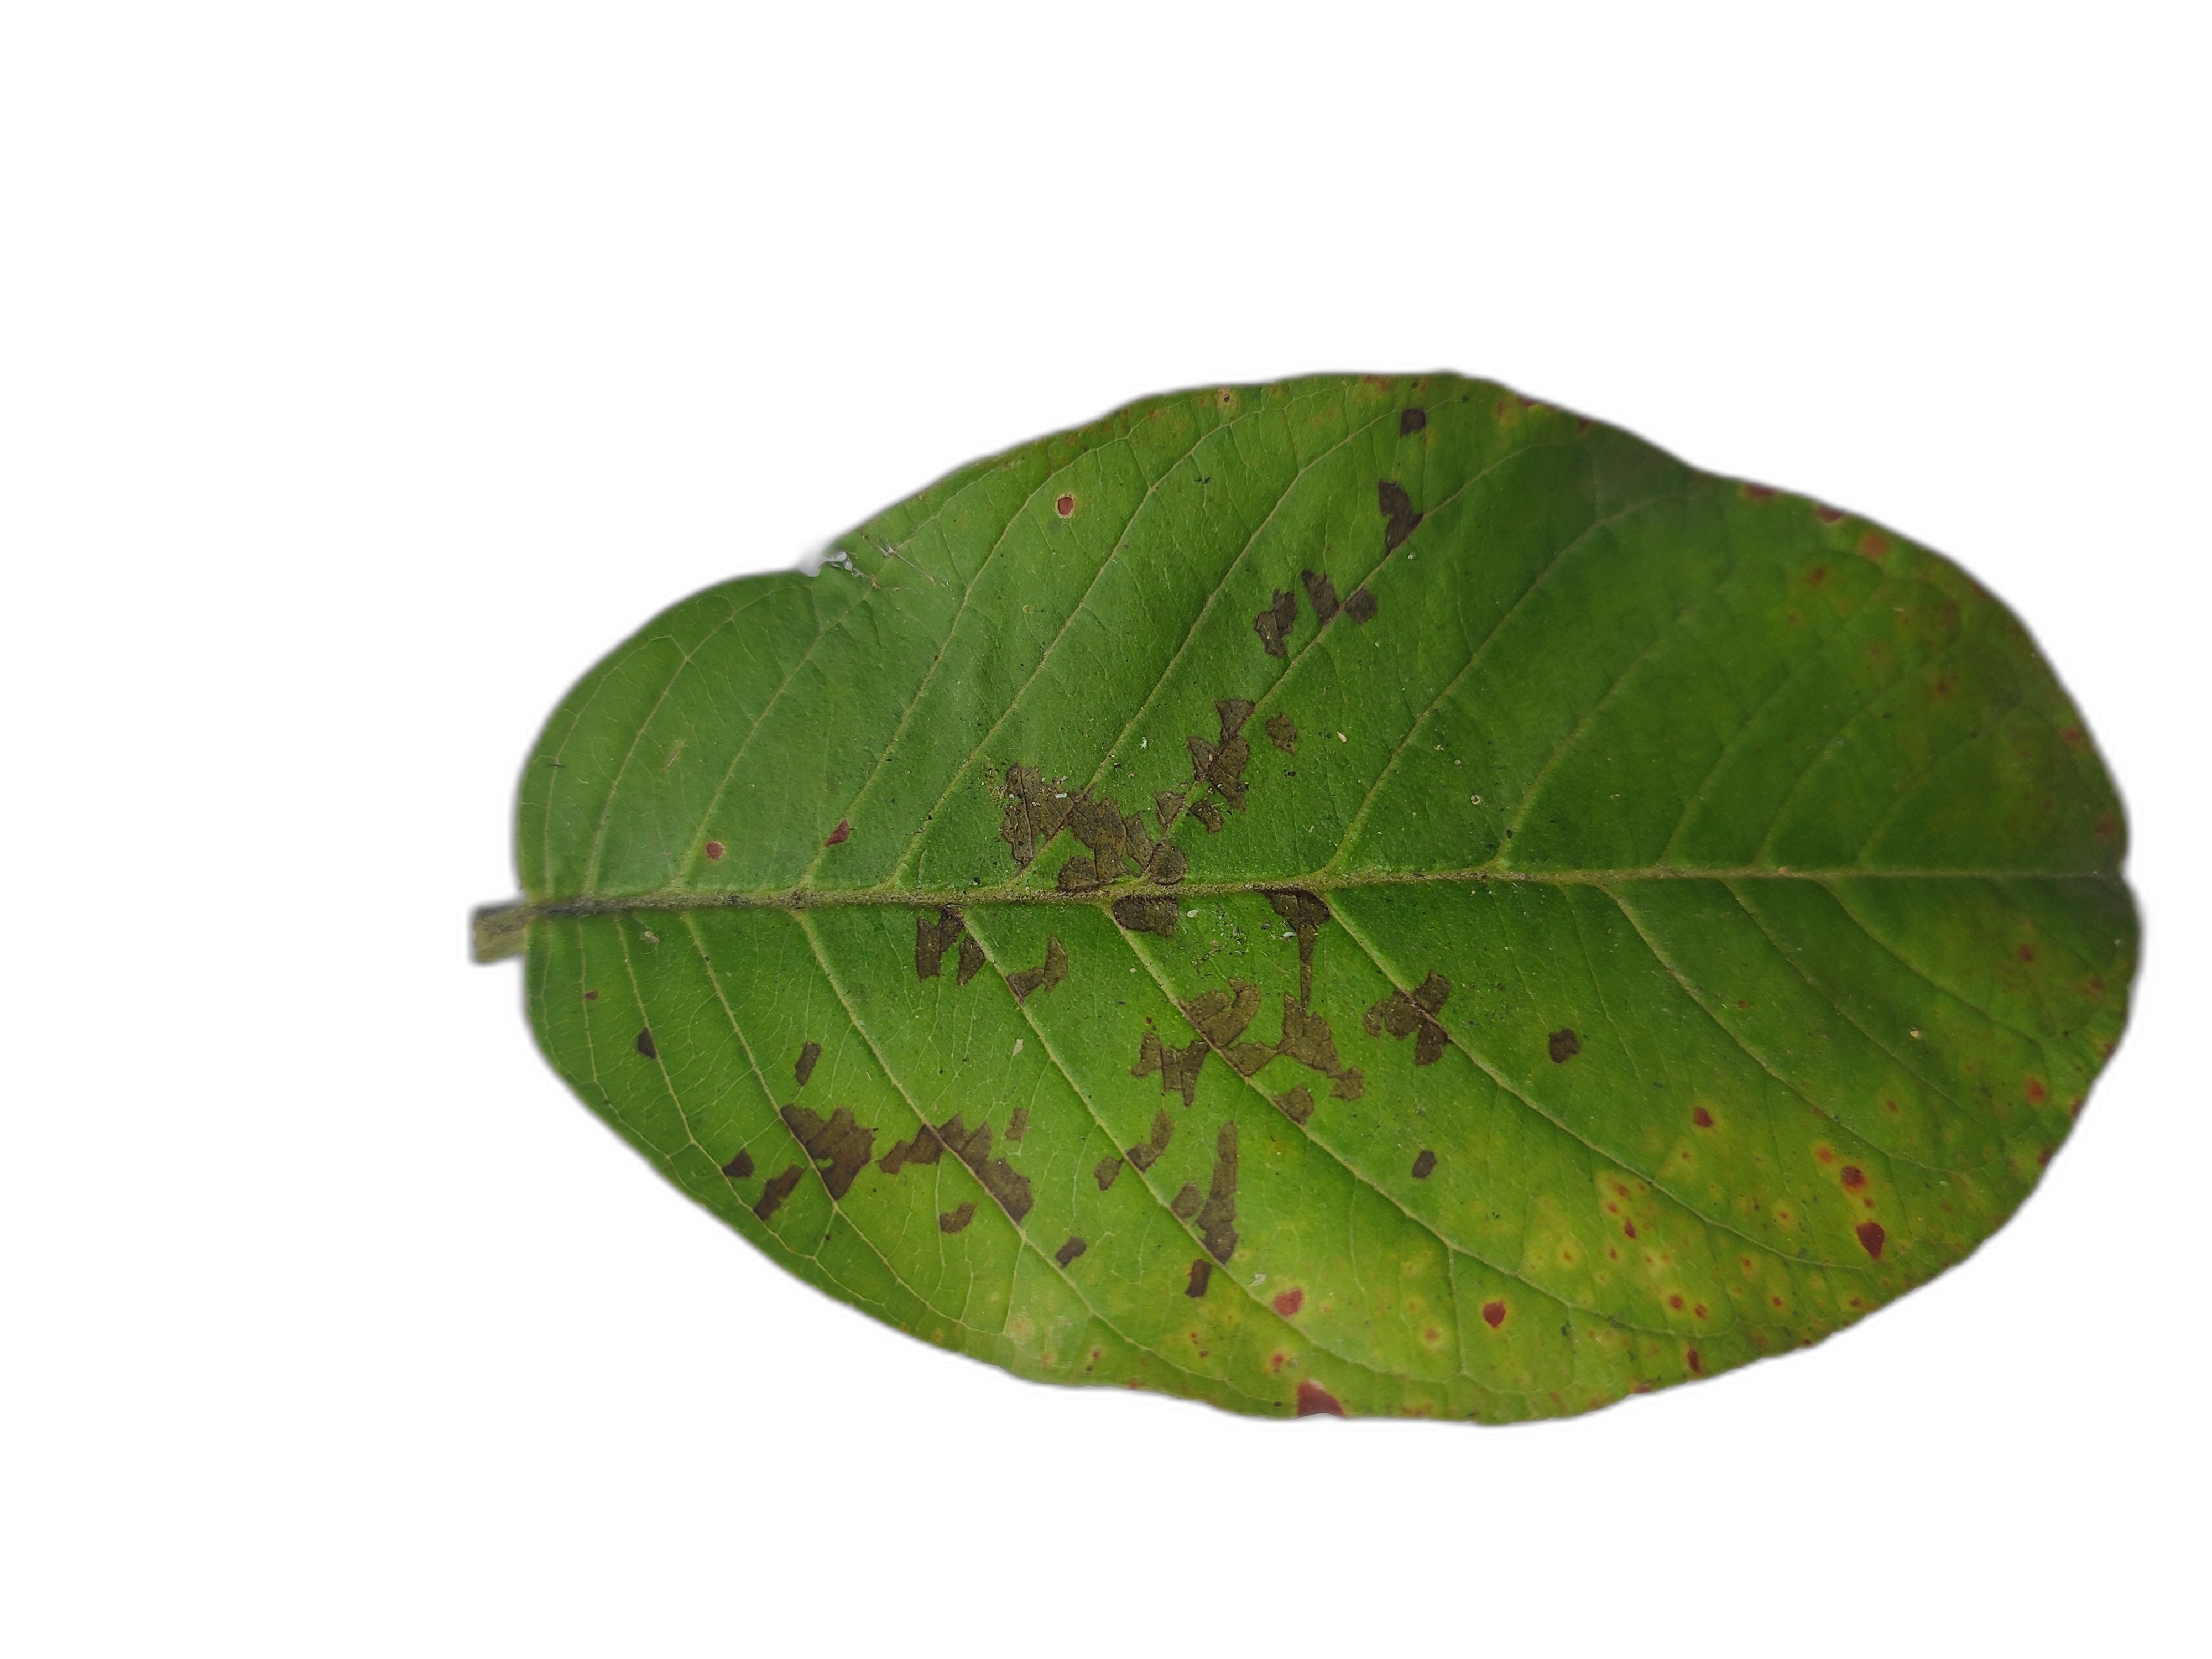
Plant part: leaf
Disease: Dot